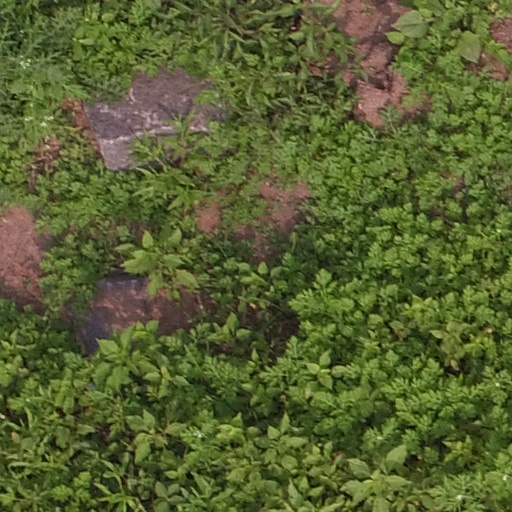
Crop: maize; corn